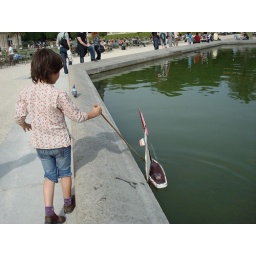
You can rent these little wooden boats and bamboo sticks to push them around in.